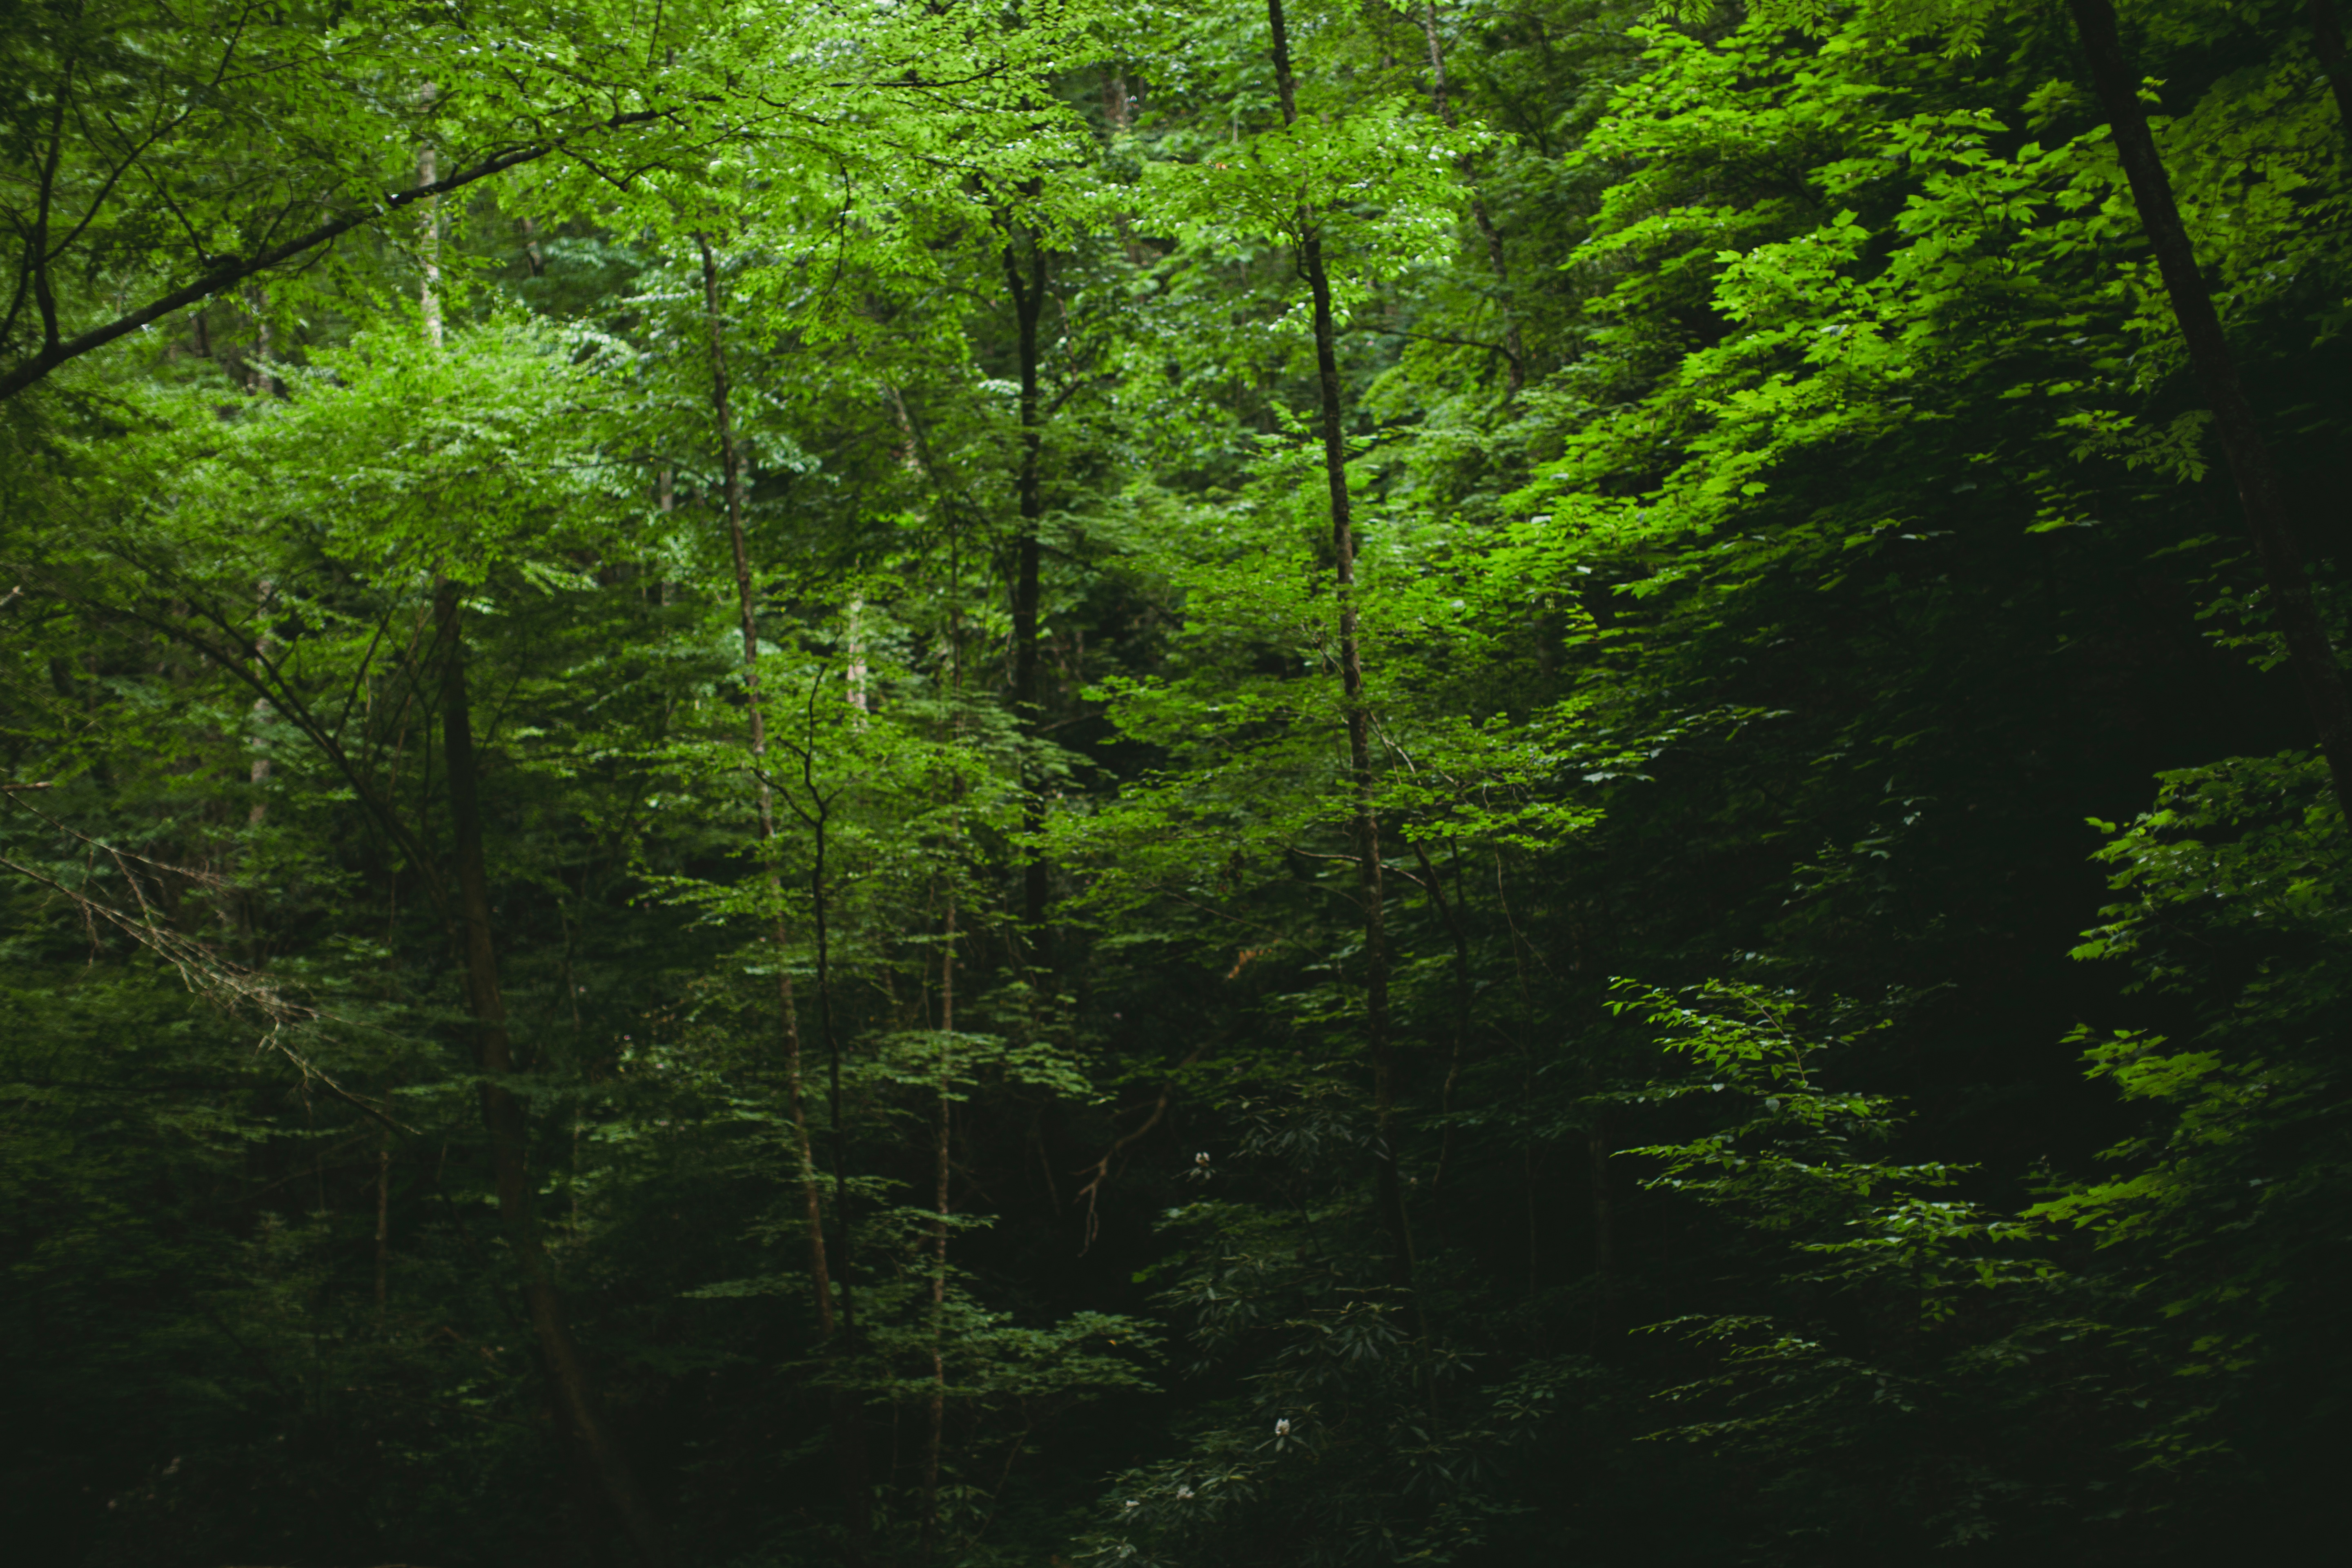
tree, nature, forest, wilderness, branch, plant, sunlight, leaf, green, jungle, vegetation, rainforest, deciduous, woodland, habitat, ecosystem, biome, old growth forest, natural environment, geographical feature, atmospheric phenomenon, temperate broadleaf and mixed forest, temperate coniferous forest